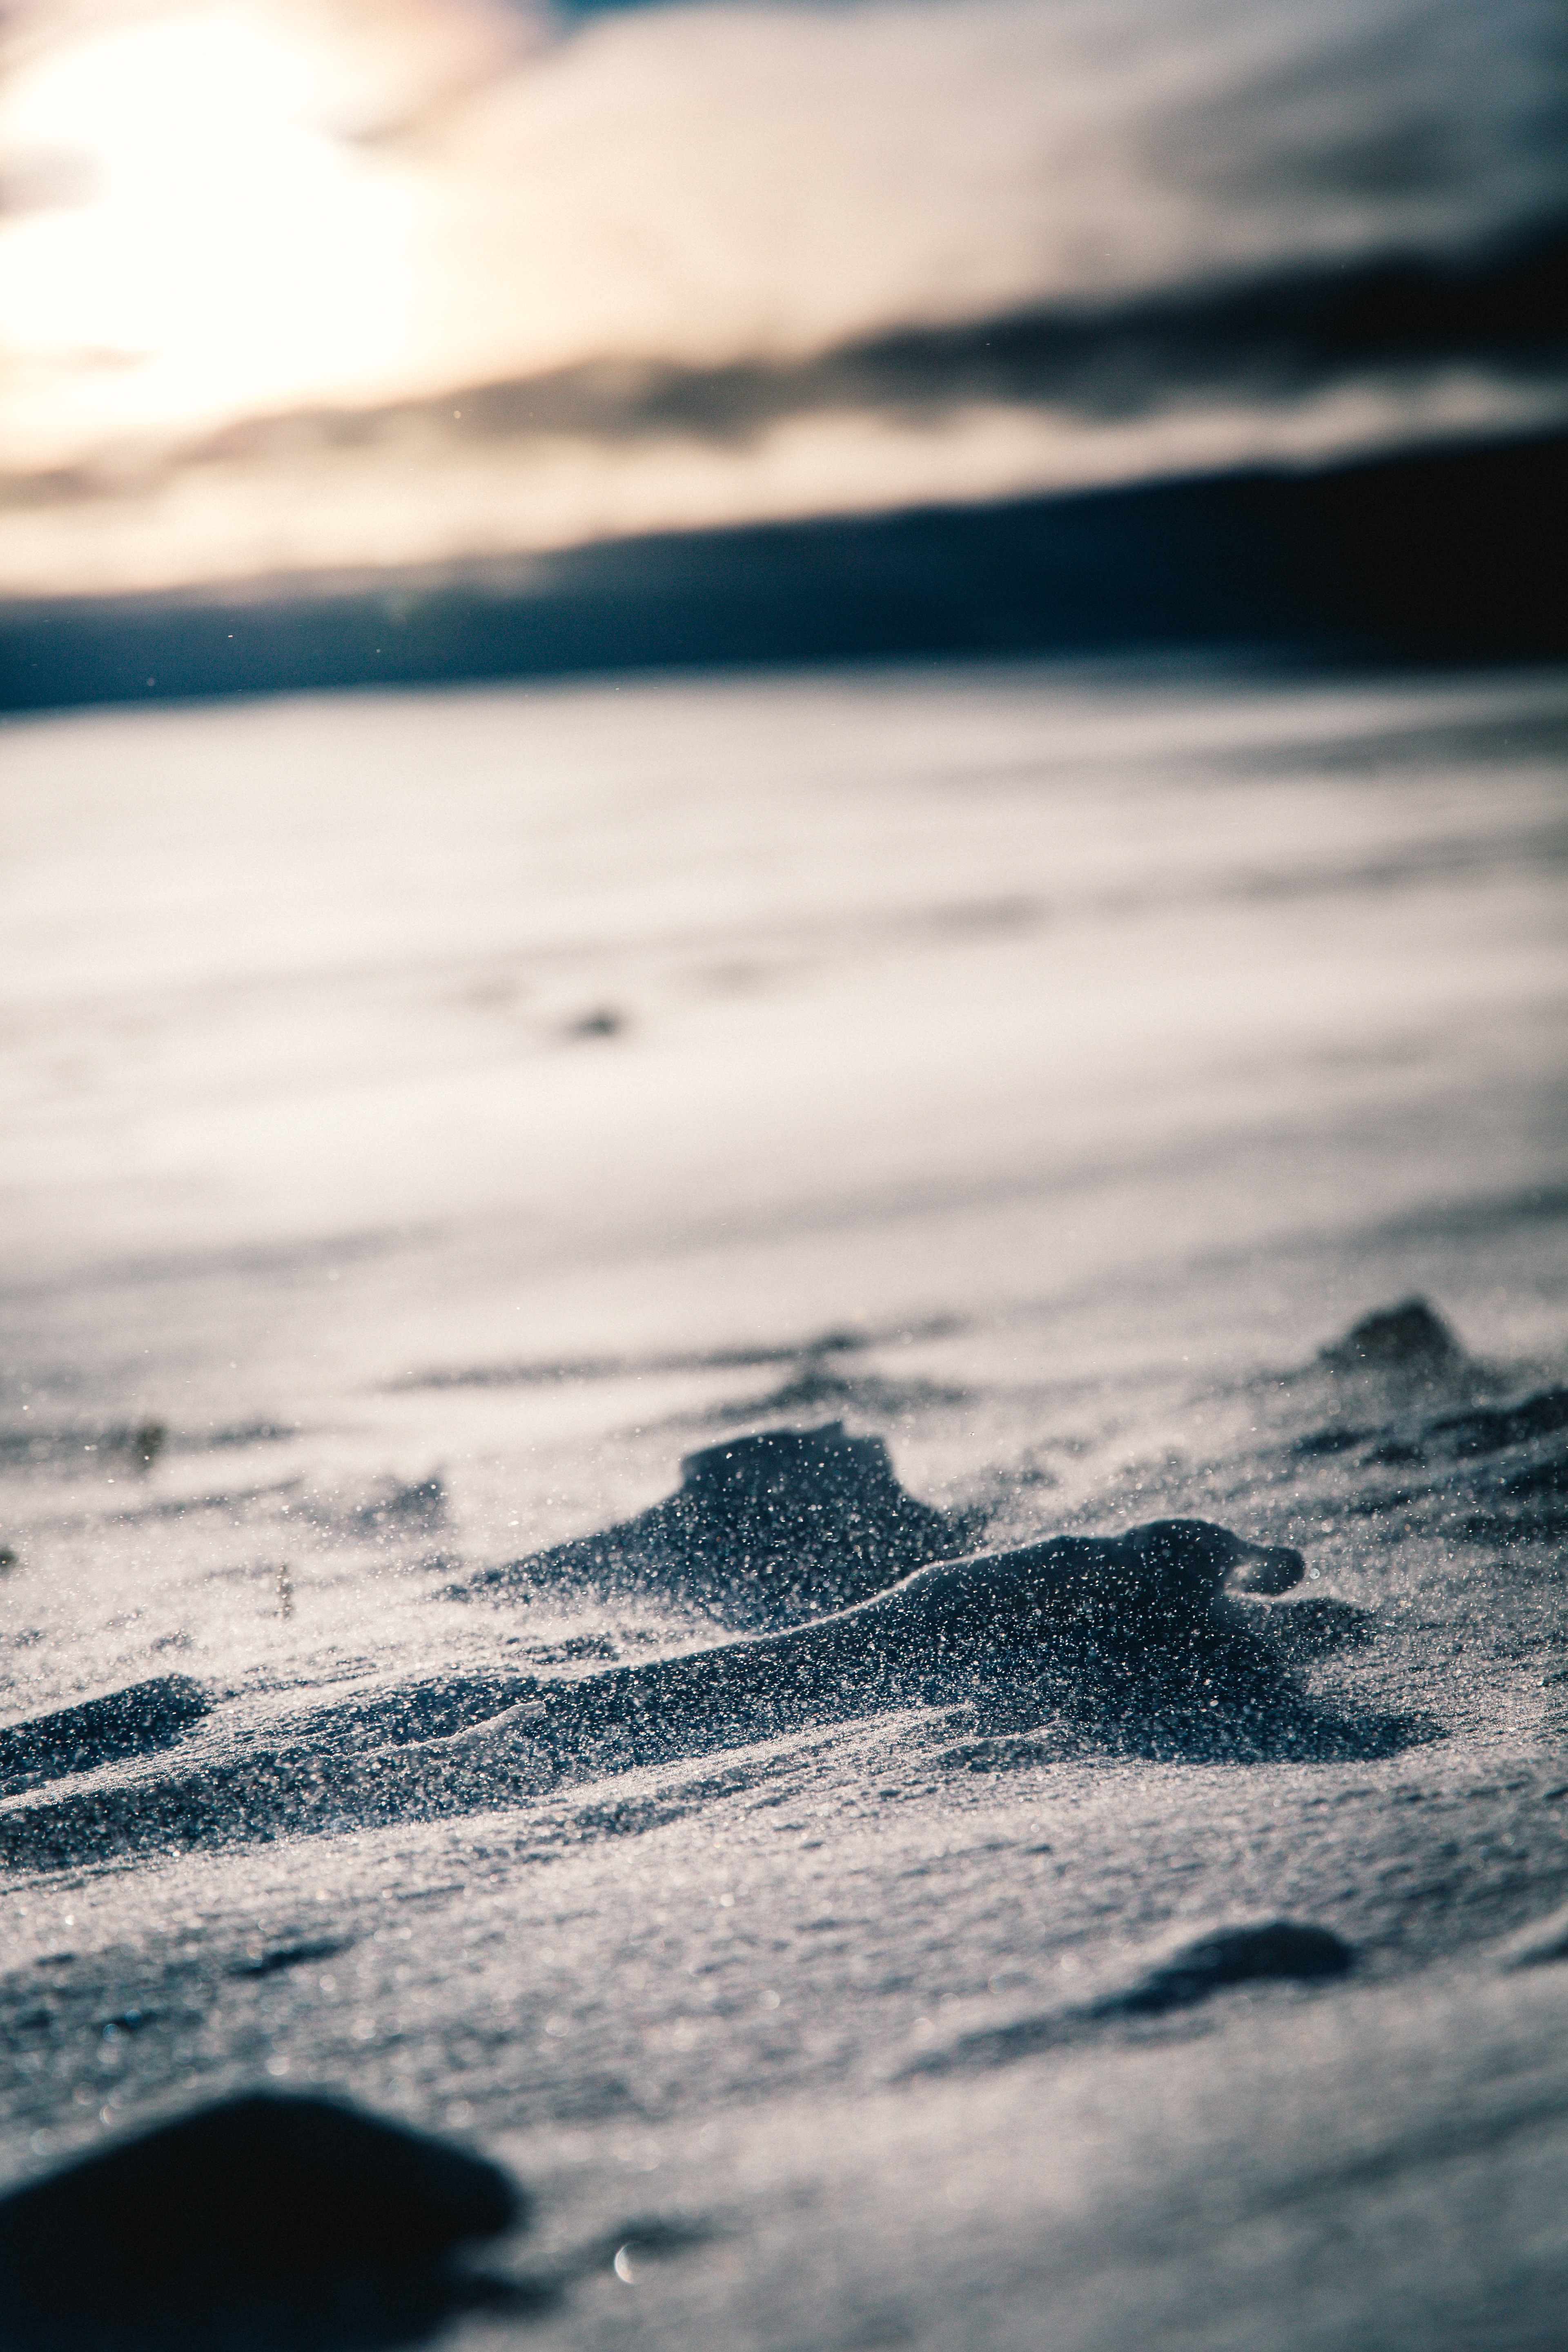
beach, sea, coast, water, sand, ocean, horizon, cloud, sky, sunset, sunlight, morning, shore, wave, reflection, blue, wind wave